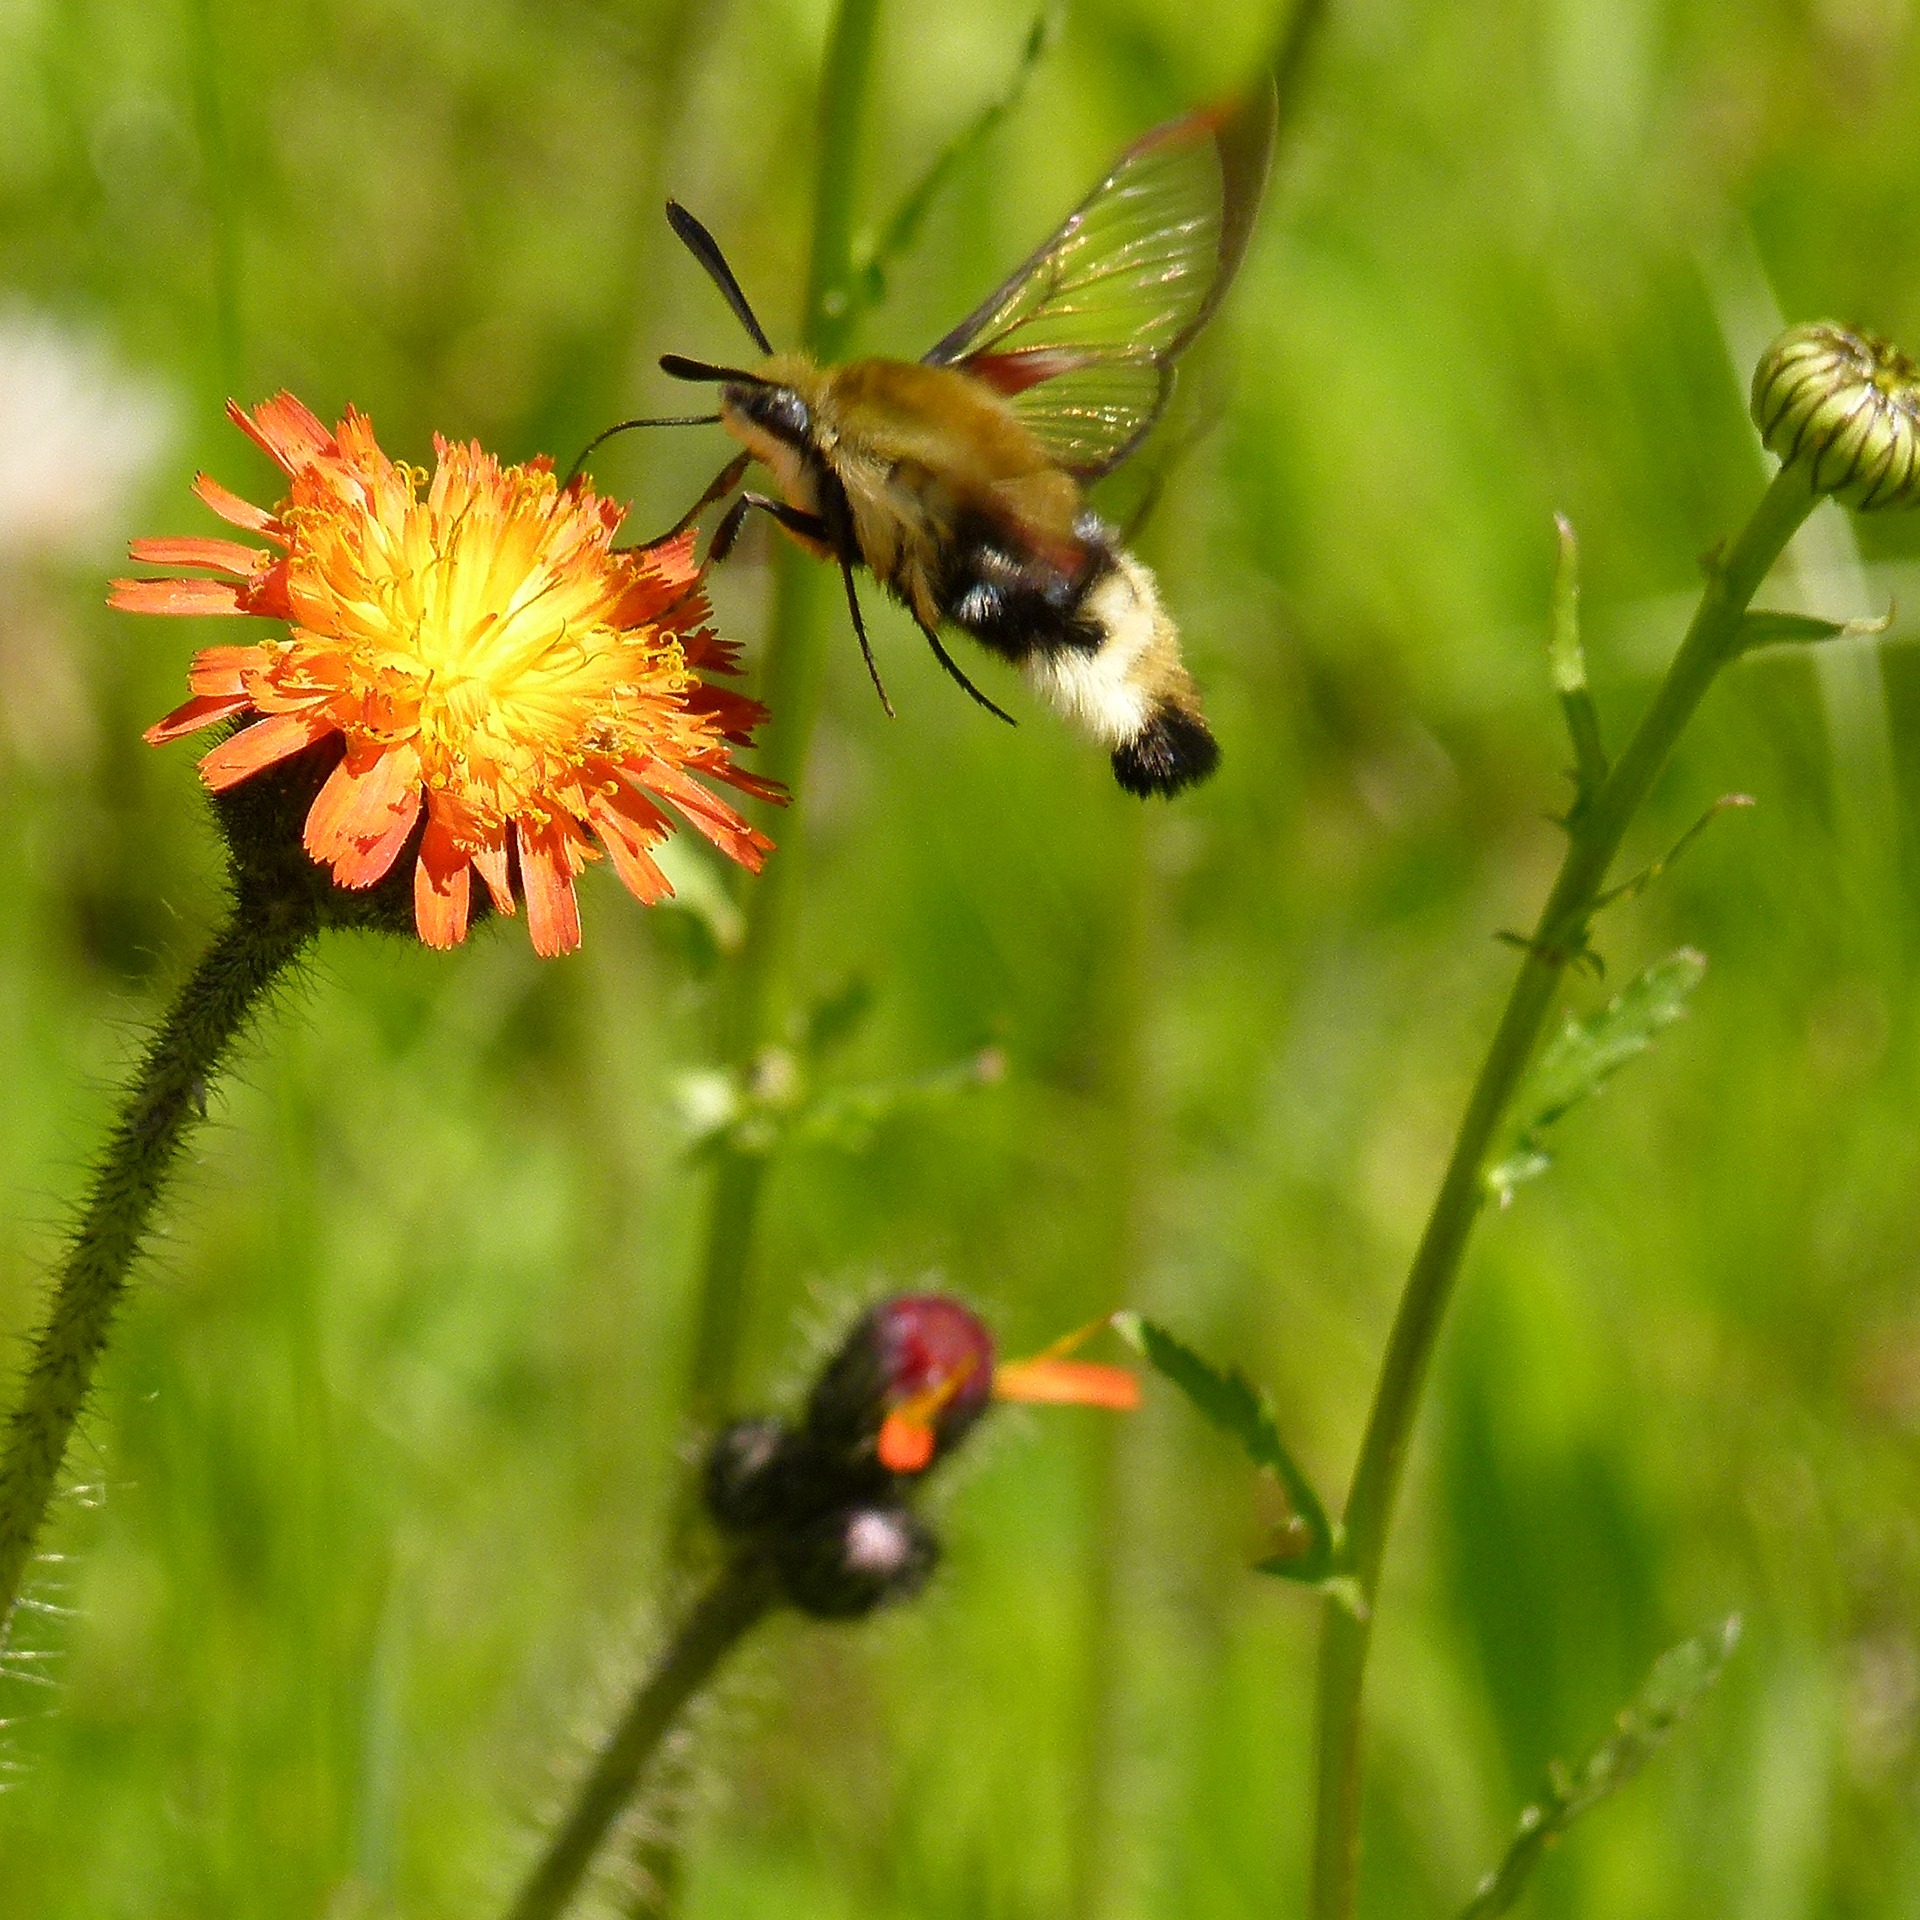
nature, plant, meadow, flower, flying, wildlife, orange, insect, botany, yellow, garden, flora, fauna, wild flower, invertebrate, wildflower, bee, bumblebee, nectar, macro photography, honey bee, hummingbird moth, membrane winged insect, orange hawkweed, red king devil, flower insect